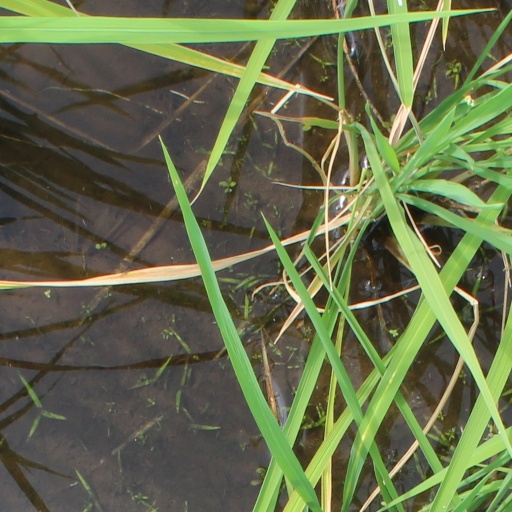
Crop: rice